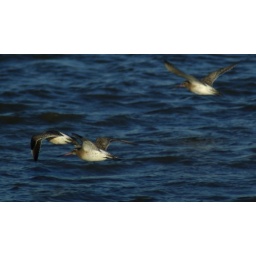
These godwits were just landing in the sea water after being on the beach